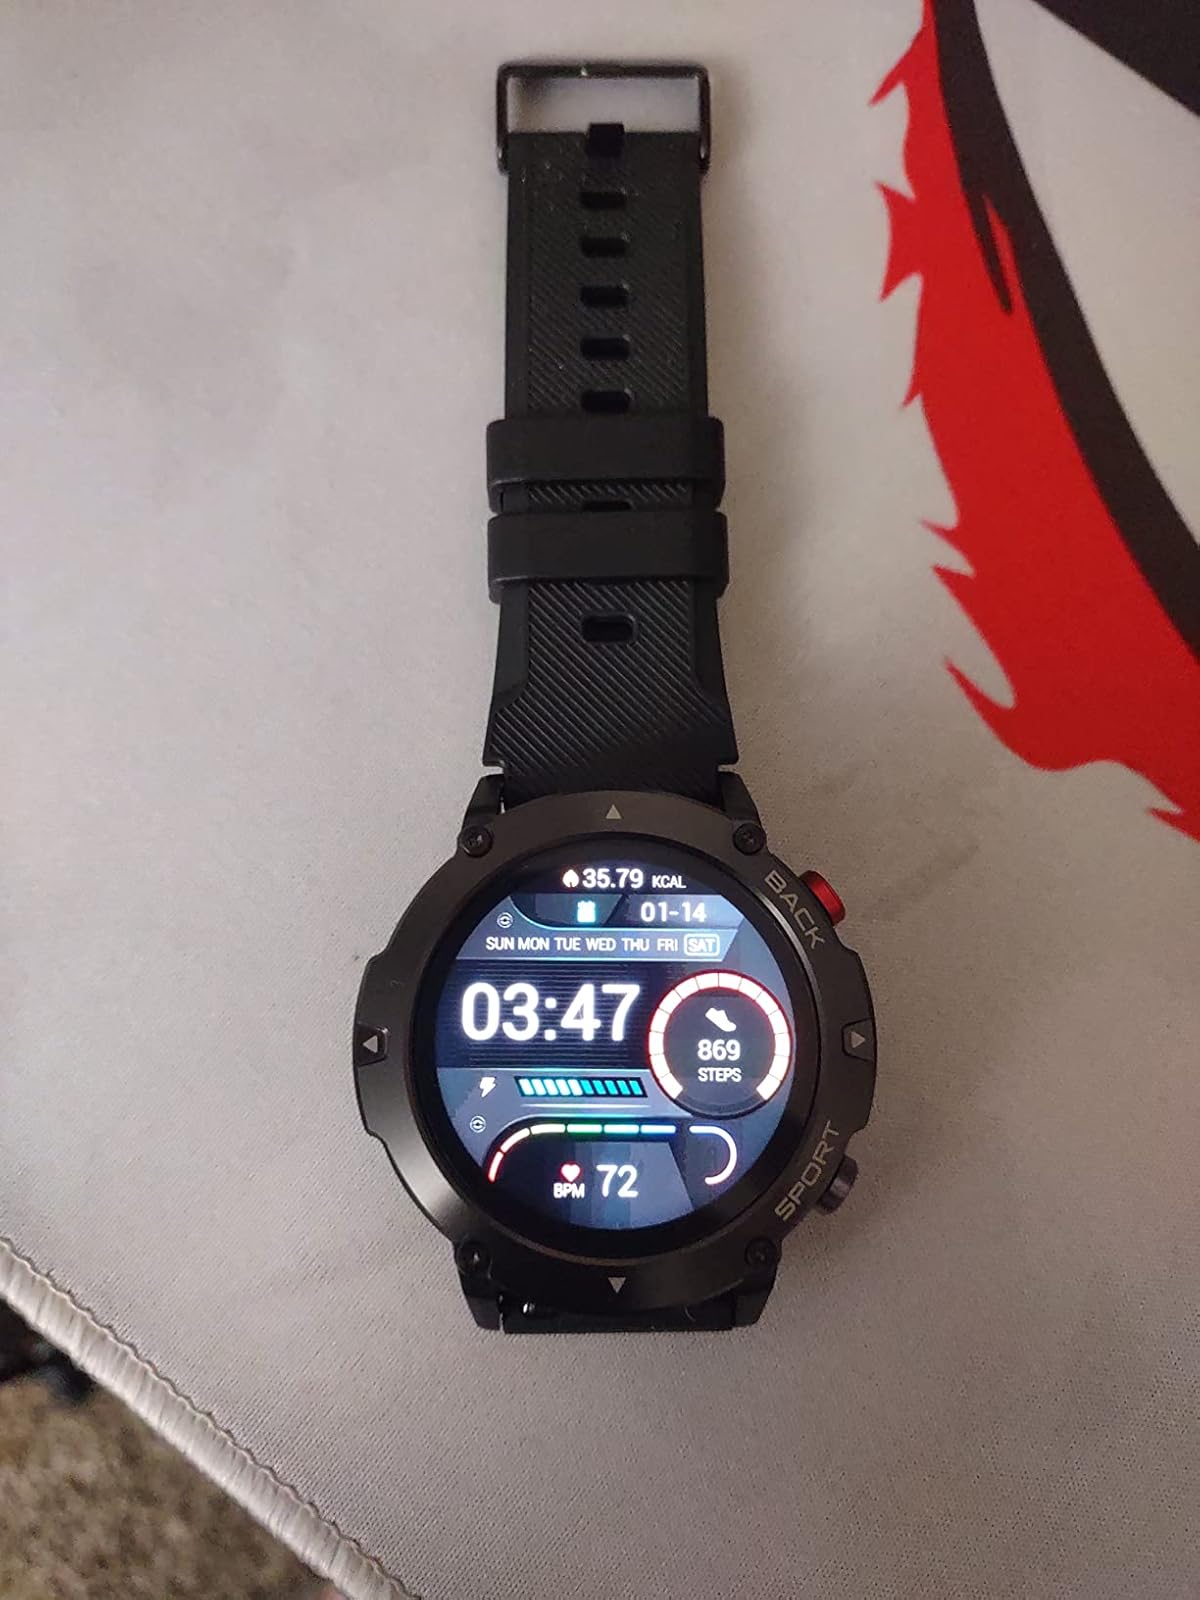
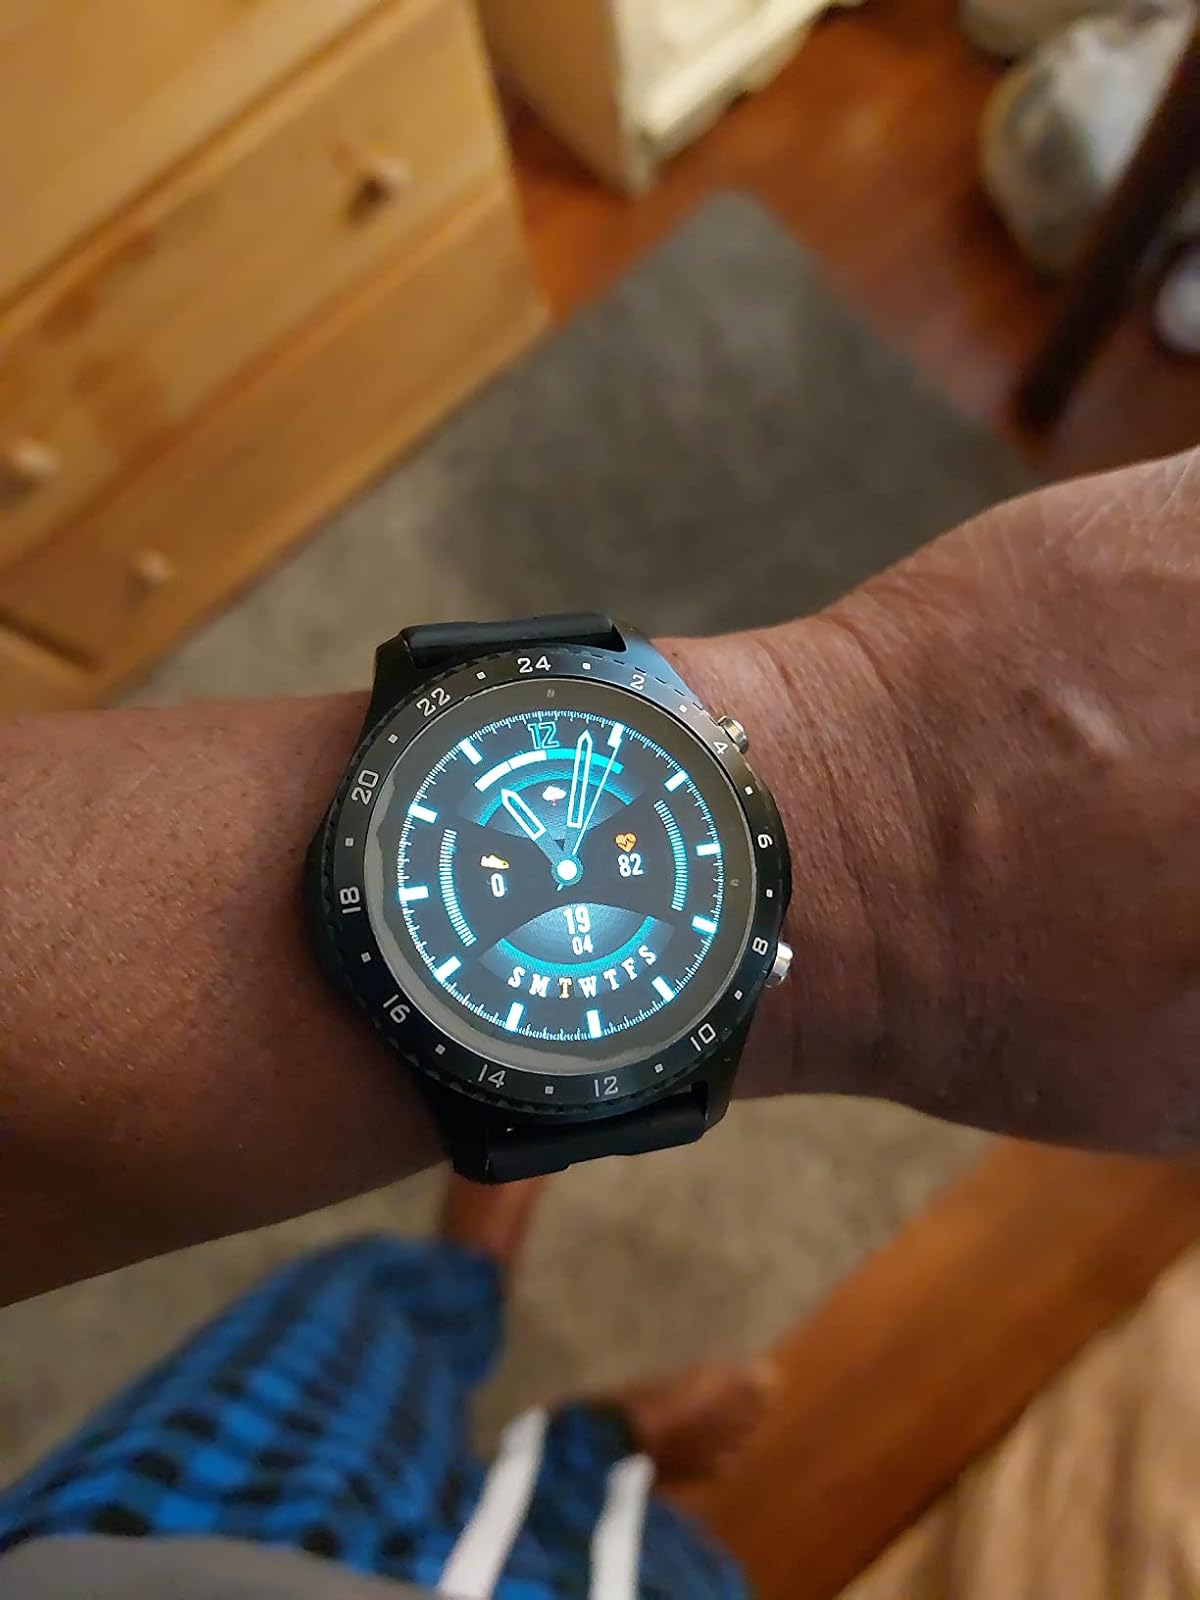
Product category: smartwatch
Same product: no